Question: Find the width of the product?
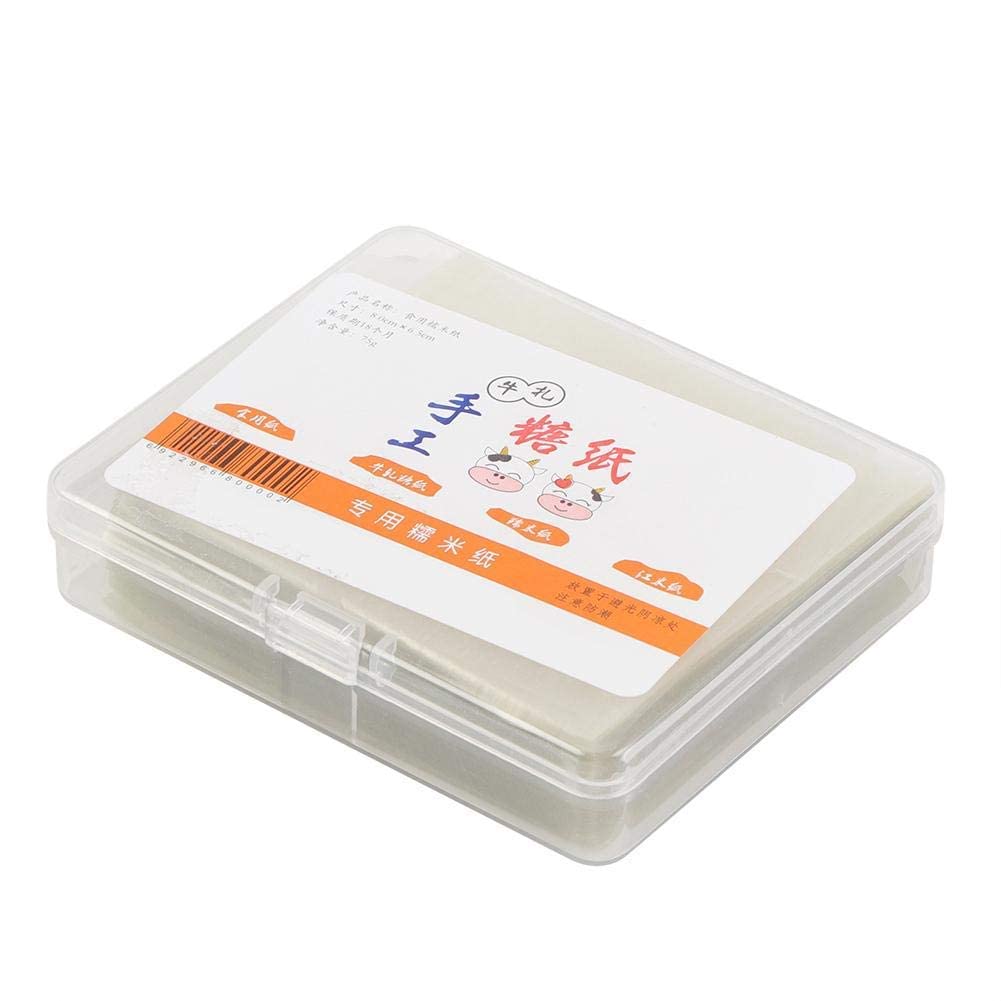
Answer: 8.0 centimetre